Marcus Maye

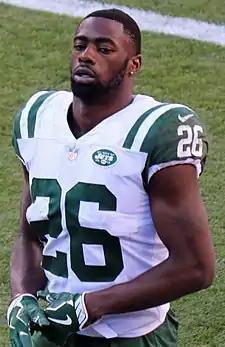
Maye with the New York Jets in 2017

Marcus Dajon Maye (born March 9, 1993) is an American professional football safety. He previously played for the New York Jets, New Orleans Saints and Miami Dolphins. He played college football for the Florida Gators. Maye is a native of Melbourne, Florida. Maye has been praised for his versatility and was selected first-team All-American by "USA Today".